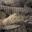
Label: crocodile